Thomas Erichsens Minde

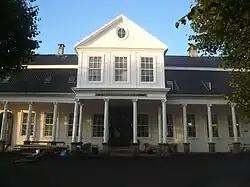
Thomas Erichsens Minde entrance

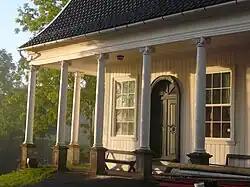
Ionic columns at Thomas Erichsens Minde

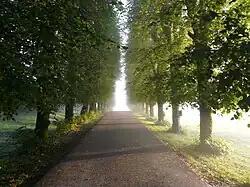
Linden trees at Thomas Erichsens Minde

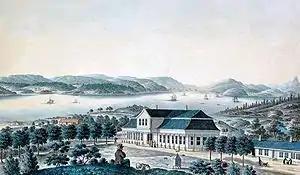
"Thomas Erichsens Minde" by Johan F. L. Dreier (1810)

Thomas Erichsens Minde is a landmark estate and Manor house located on the isle of Askøy in Vestland, Norway.